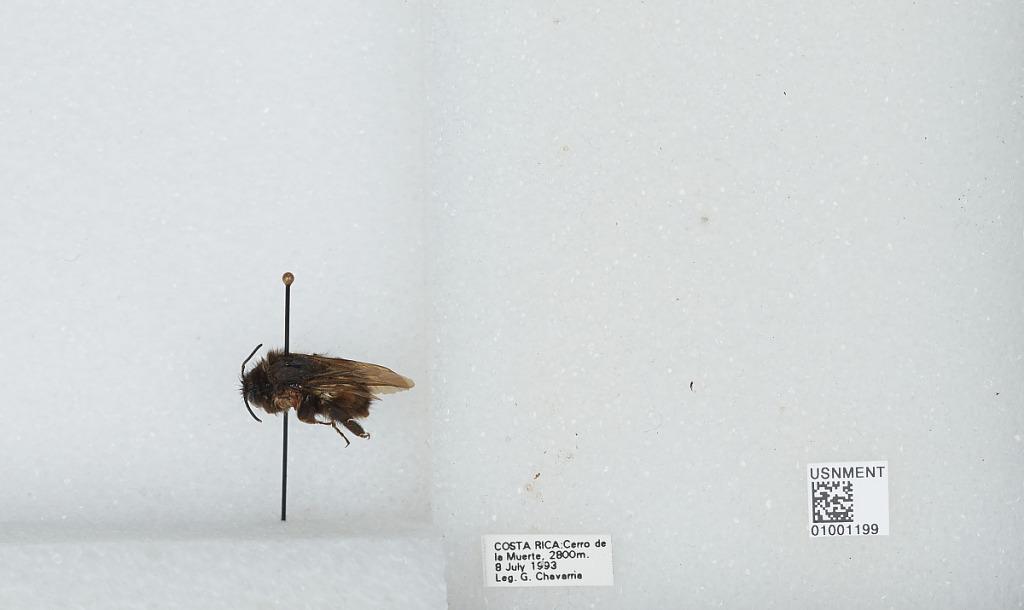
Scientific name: Bombus (Pyrobombus) ephippiatus (Say)
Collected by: G. Chavarria
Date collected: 1993-7-8
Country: Costa Rica
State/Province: San Jose
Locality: Cerro de la Muerte
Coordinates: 9.5583, -83.7239